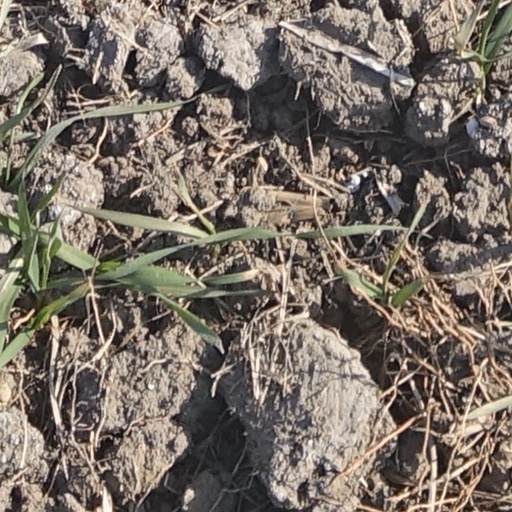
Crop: wheat